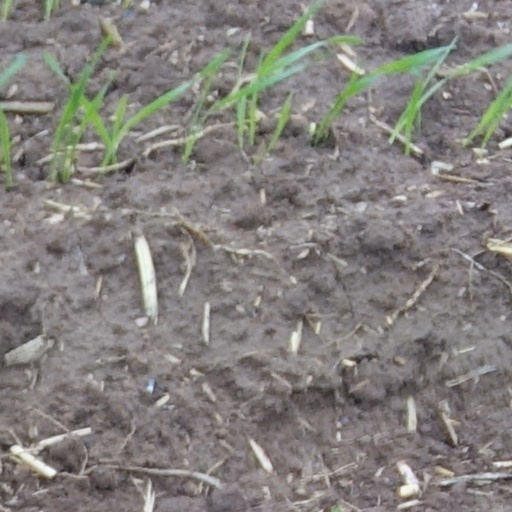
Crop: wheat